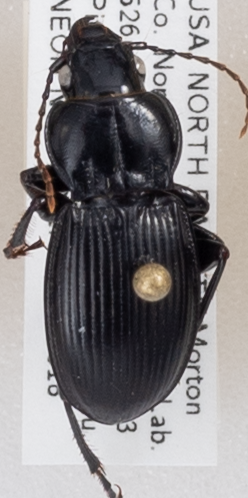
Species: Cyclotrachelus torvus
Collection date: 2020-08-18
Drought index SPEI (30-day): -2.09
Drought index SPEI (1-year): -0.1
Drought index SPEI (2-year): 0.862